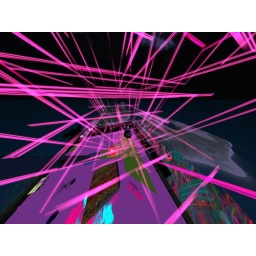
stick tower in pink